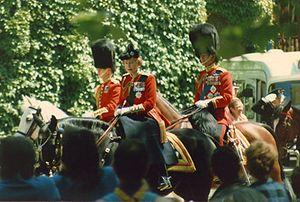
Burmese est une jument noire, offerte à la reine Élisabeth II par la Gendarmerie royale du Canada. La reine apparaît très régulièrement sur cette jument durant dix-huit années consécutives, de 1969 à 1986.